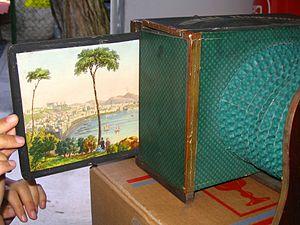
Le polyorama panoptique était un dispositif optique en vogue au XIXᵉ siècle qui permettait de visionner des tableaux animés grâce aux variations de la lumière. Cet appareil fut inventé par Lemaire, un opticien français.
Le diorama de Louis Daguerre — appelé « polyorama panoptique » — est un dispositif illusionniste élaboré à Paris au début du XIXᵉ siècle. Conçu comme un divertissement théâtral par son inventeur, le peintre et décorateur Louis Daguerre, il n’en subsiste aujourd'hui que le fragment d’un unique exemplaire à Bry-sur-Marne dans le Val-de-Marne.